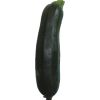
Label: dark_zucchini